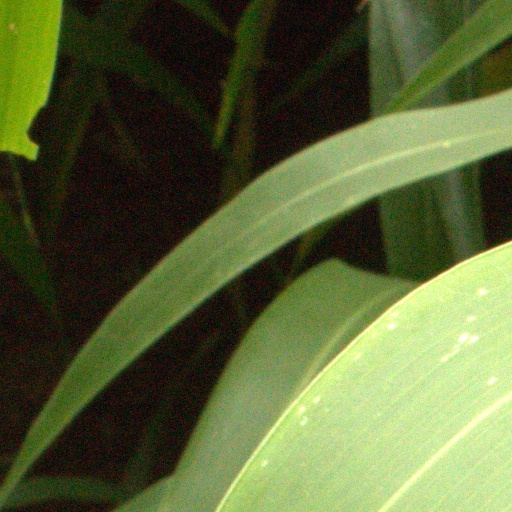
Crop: sorghum